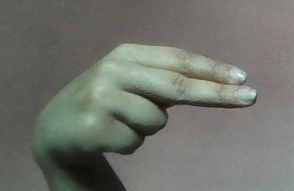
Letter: ain